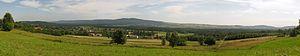
Les monts Sainte-Croix sont un massif montagneux de la Pologne centrale, au voisinage de la ville de Kielce, de la voïvodie de Sainte-Croix.